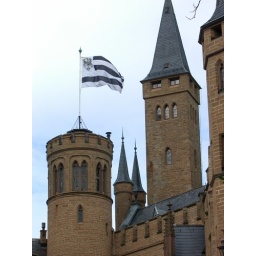
Flag flying over the castle